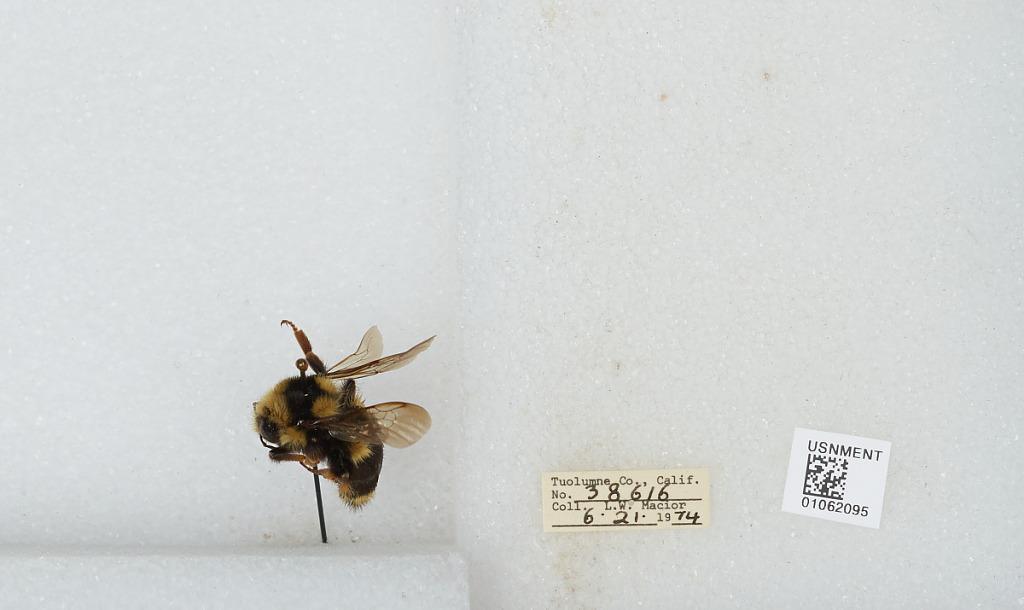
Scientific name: Bombus bifarius nearcticus
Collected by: L. Macior
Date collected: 1974-6-21
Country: United States
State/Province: California
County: Tuolumne
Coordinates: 38.02, -119.93